The Damned (band)

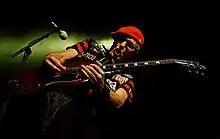
Captain Sensible of the Damned performing live at the Manchester Academy, 2018

Morrison and Vanian married and had a daughter, Emily, born on 9 February 2004. Around this time, Morrison retired from performing with the band, although she remained involved with the Damned as their manager. Her replacement on bass was Stu West.